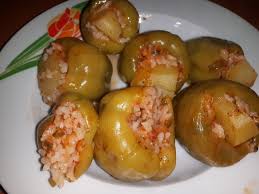
Yemek: biber_dolmasi